German Instrument of Surrender

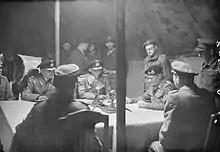
Field Marshal Sir Bernard L. Montgomery (seated second from the right) signs the terms of the surrender watched by Rear Admiral Wagner and Admiral von Friedeburg on 4 May 1945.

Representatives of the Soviet Union, the United States, and the United Kingdom working through the European Advisory Commission (EAC) throughout 1944 sought to prepare an agreed surrender document to be used in the potential circumstances of Nazi power being overthrown within Germany either by military or civil authorities, and a post-Nazi government then seeking an armistice. By 3 January 1944, the Working Security Committee in the EAC proposed: